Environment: lab
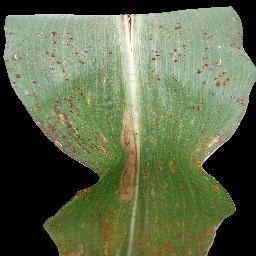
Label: common_rust